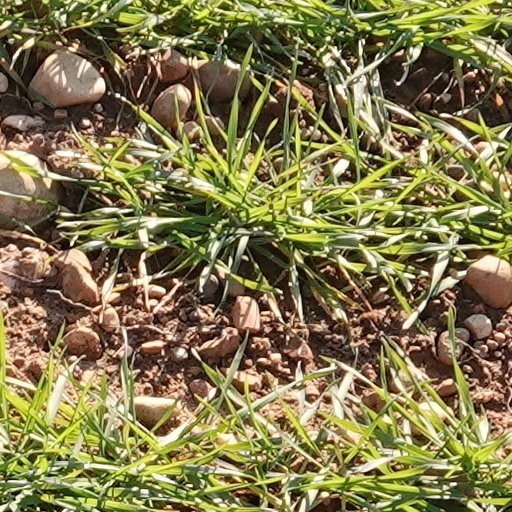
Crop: wheat